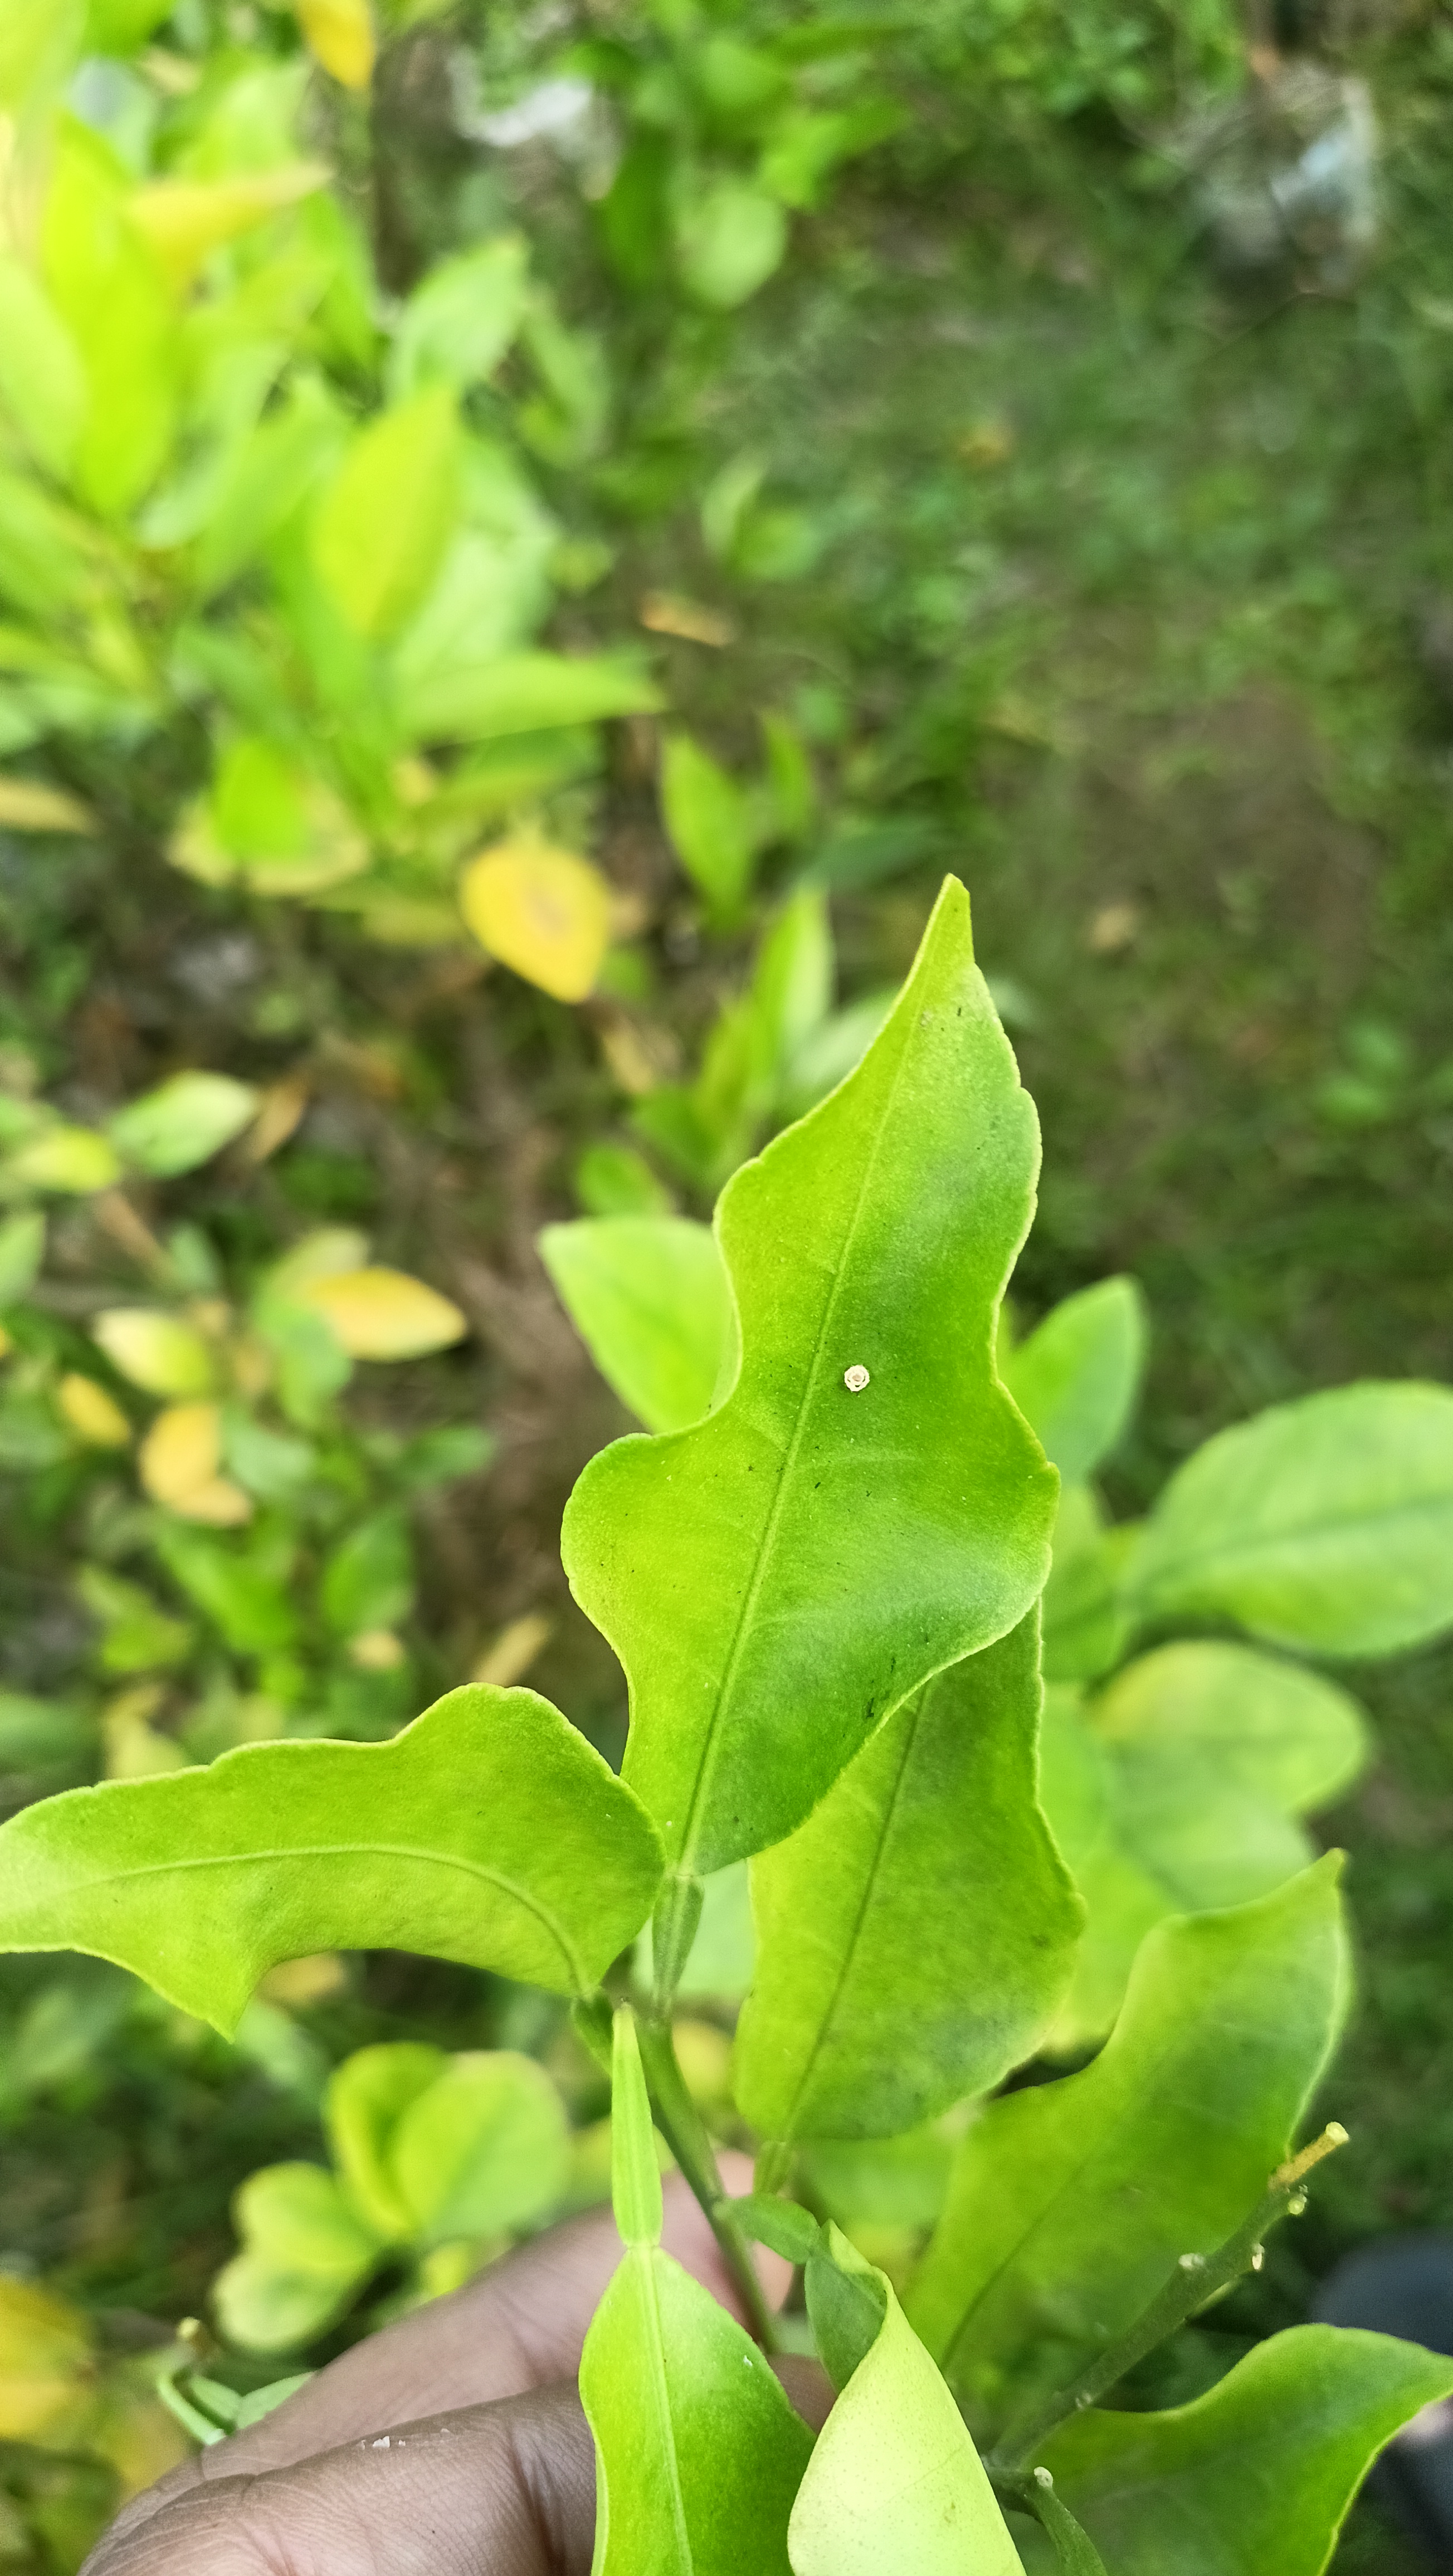
Mandarin leaf variety: Darjeling